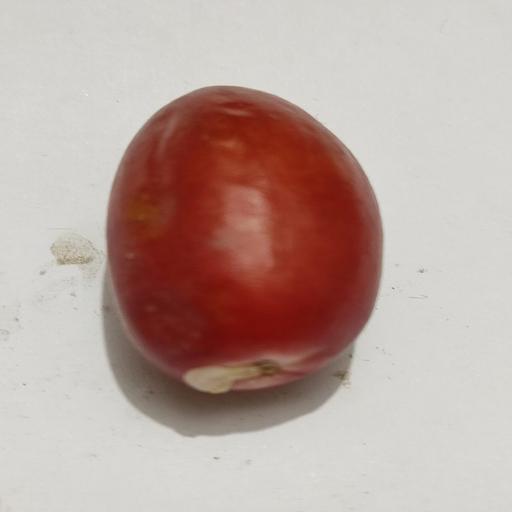
Crop type: Date Palm